Food festivals in South Korea

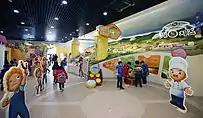
Imsil Cheese Theme Park

The festival is held in Imsil Cheese Theme Park and Imsil Cheese village in Imsil, a town historically related to production of cheese dating back to 1958. Throughout the event cuisines and products made with indigenous ingredients are available. The festival has 84 different programs of cheese making, cheese themed cooking shows, performances for children, EDM party and also parade during the night. Visitors often visit Imsil Hyanngyo Confucian academy, Okjeongho Lake, Guksabong Okjeongho overlook.